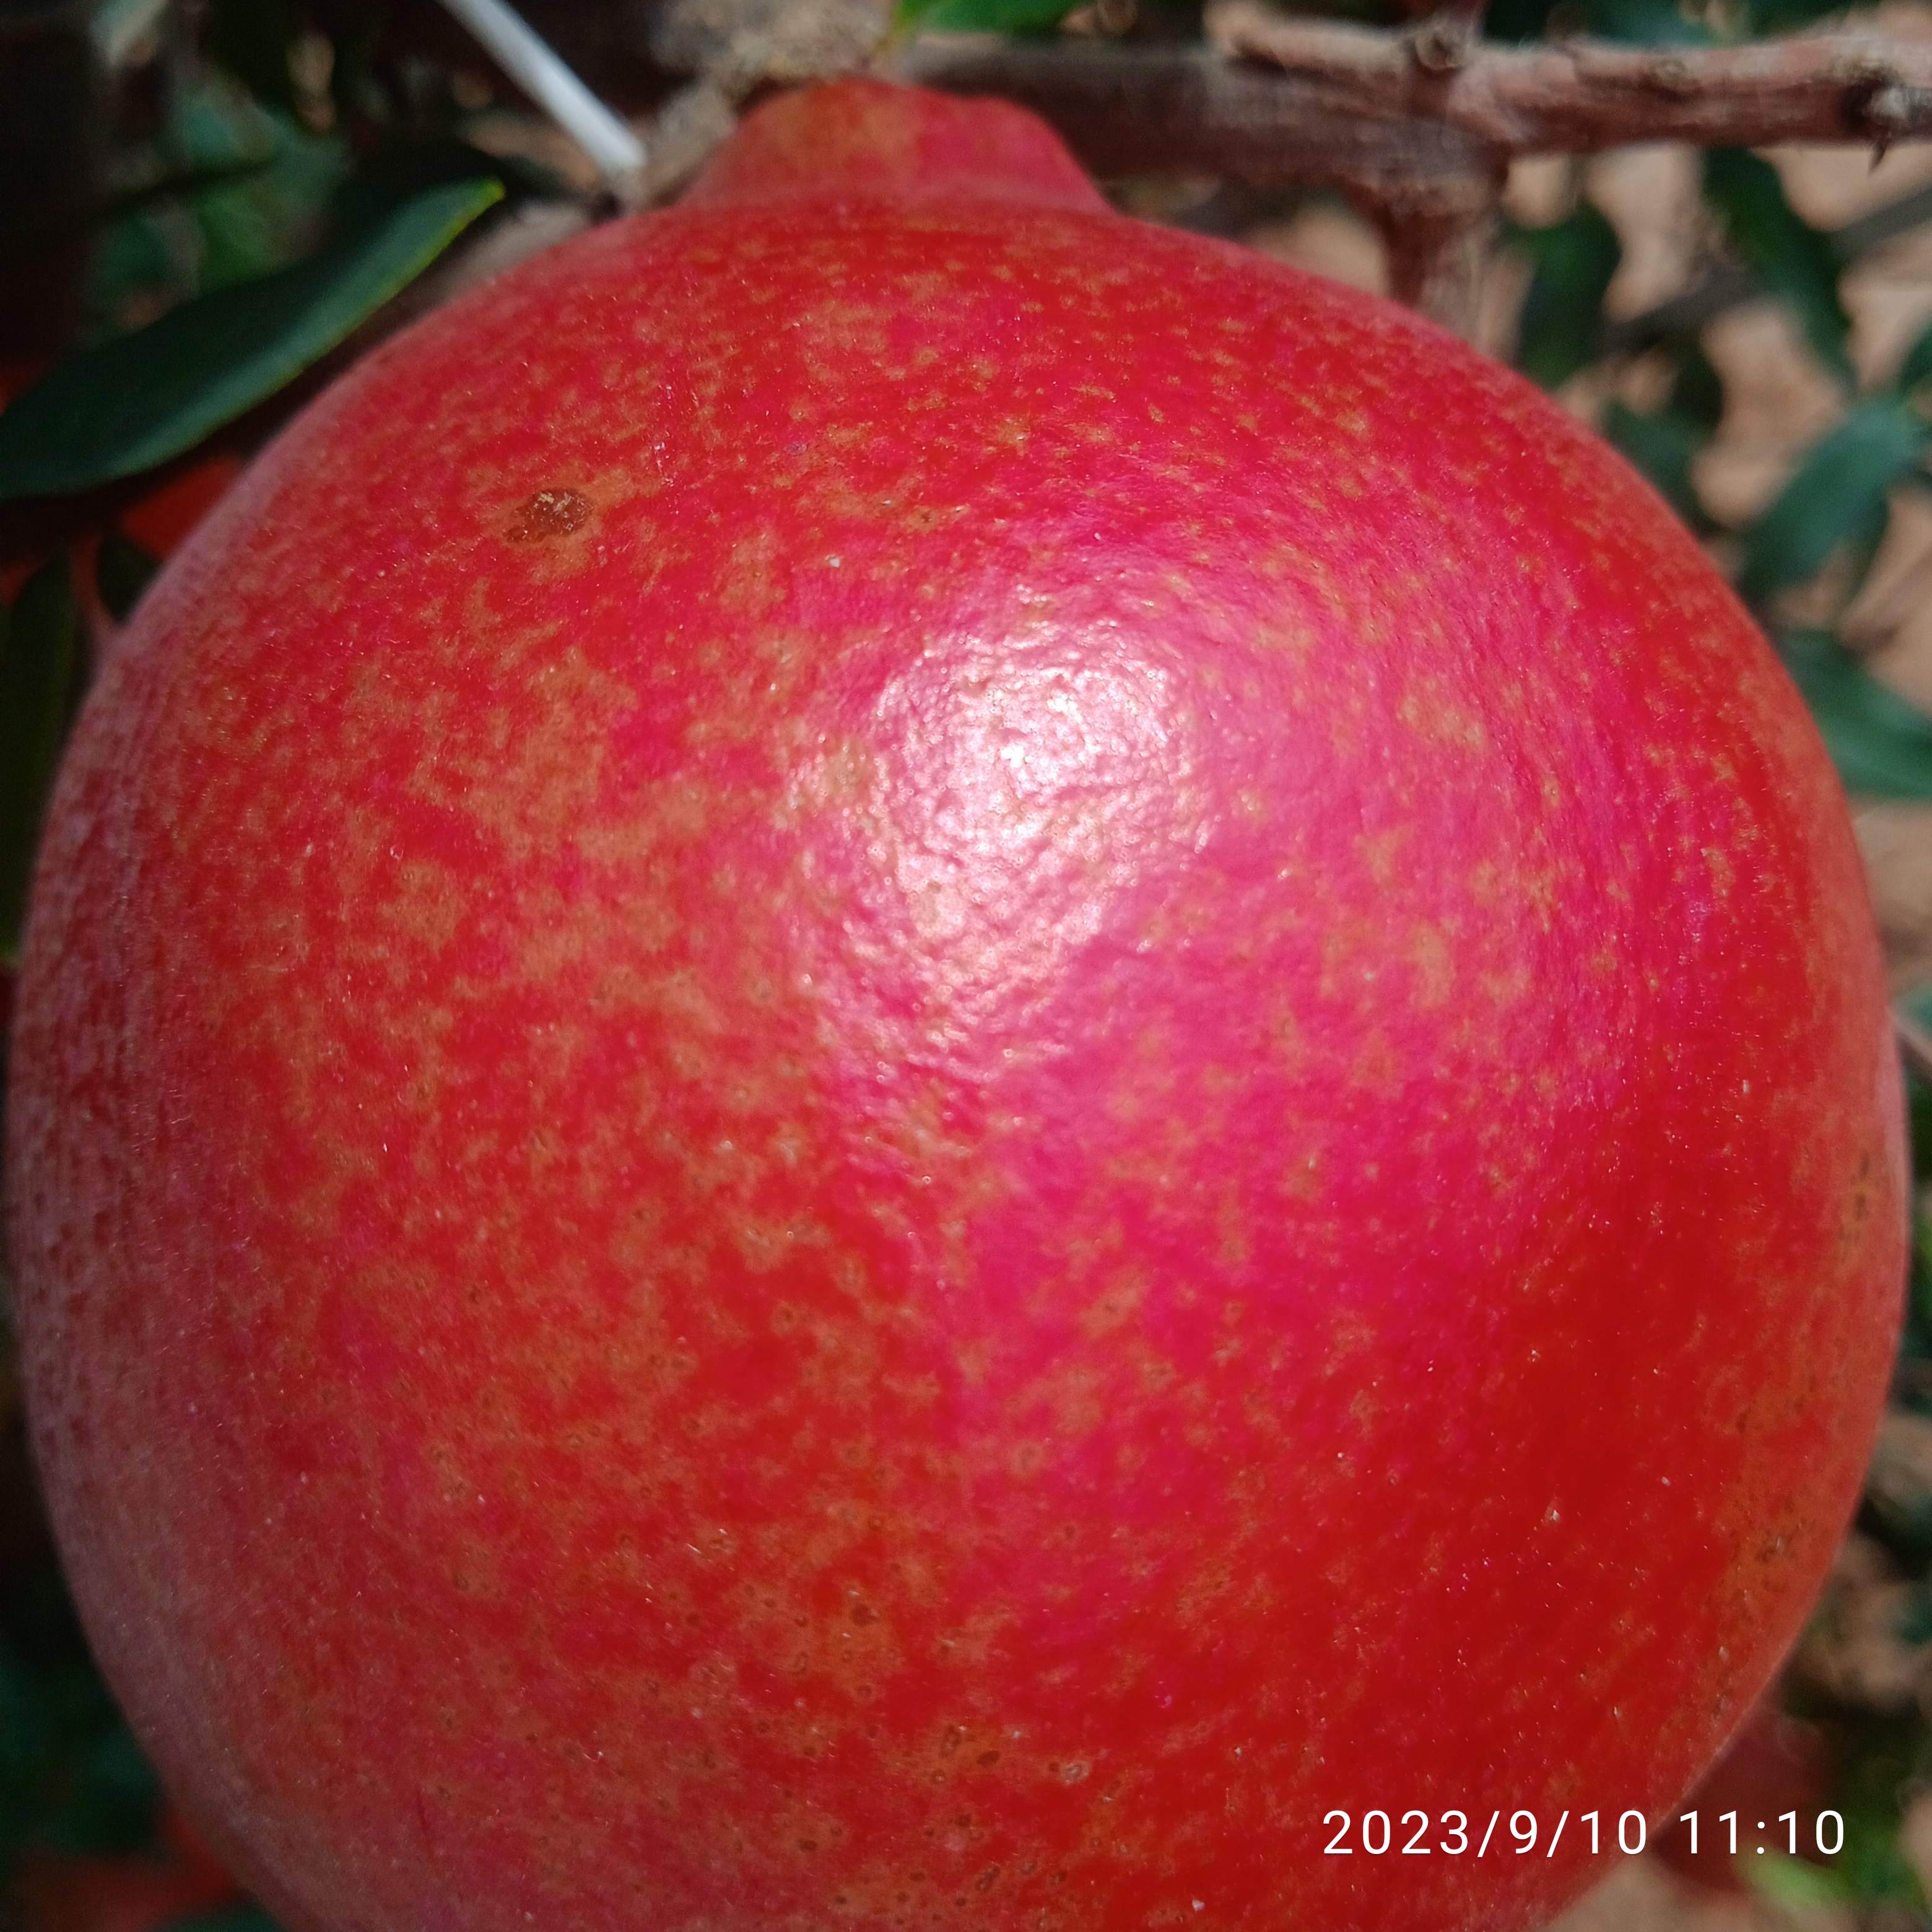
Label: Healthy